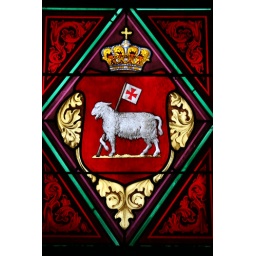
Stained glass windows in the chapel at Frederiksborg Slot, Hillerod